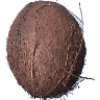
Label: Cocos 1